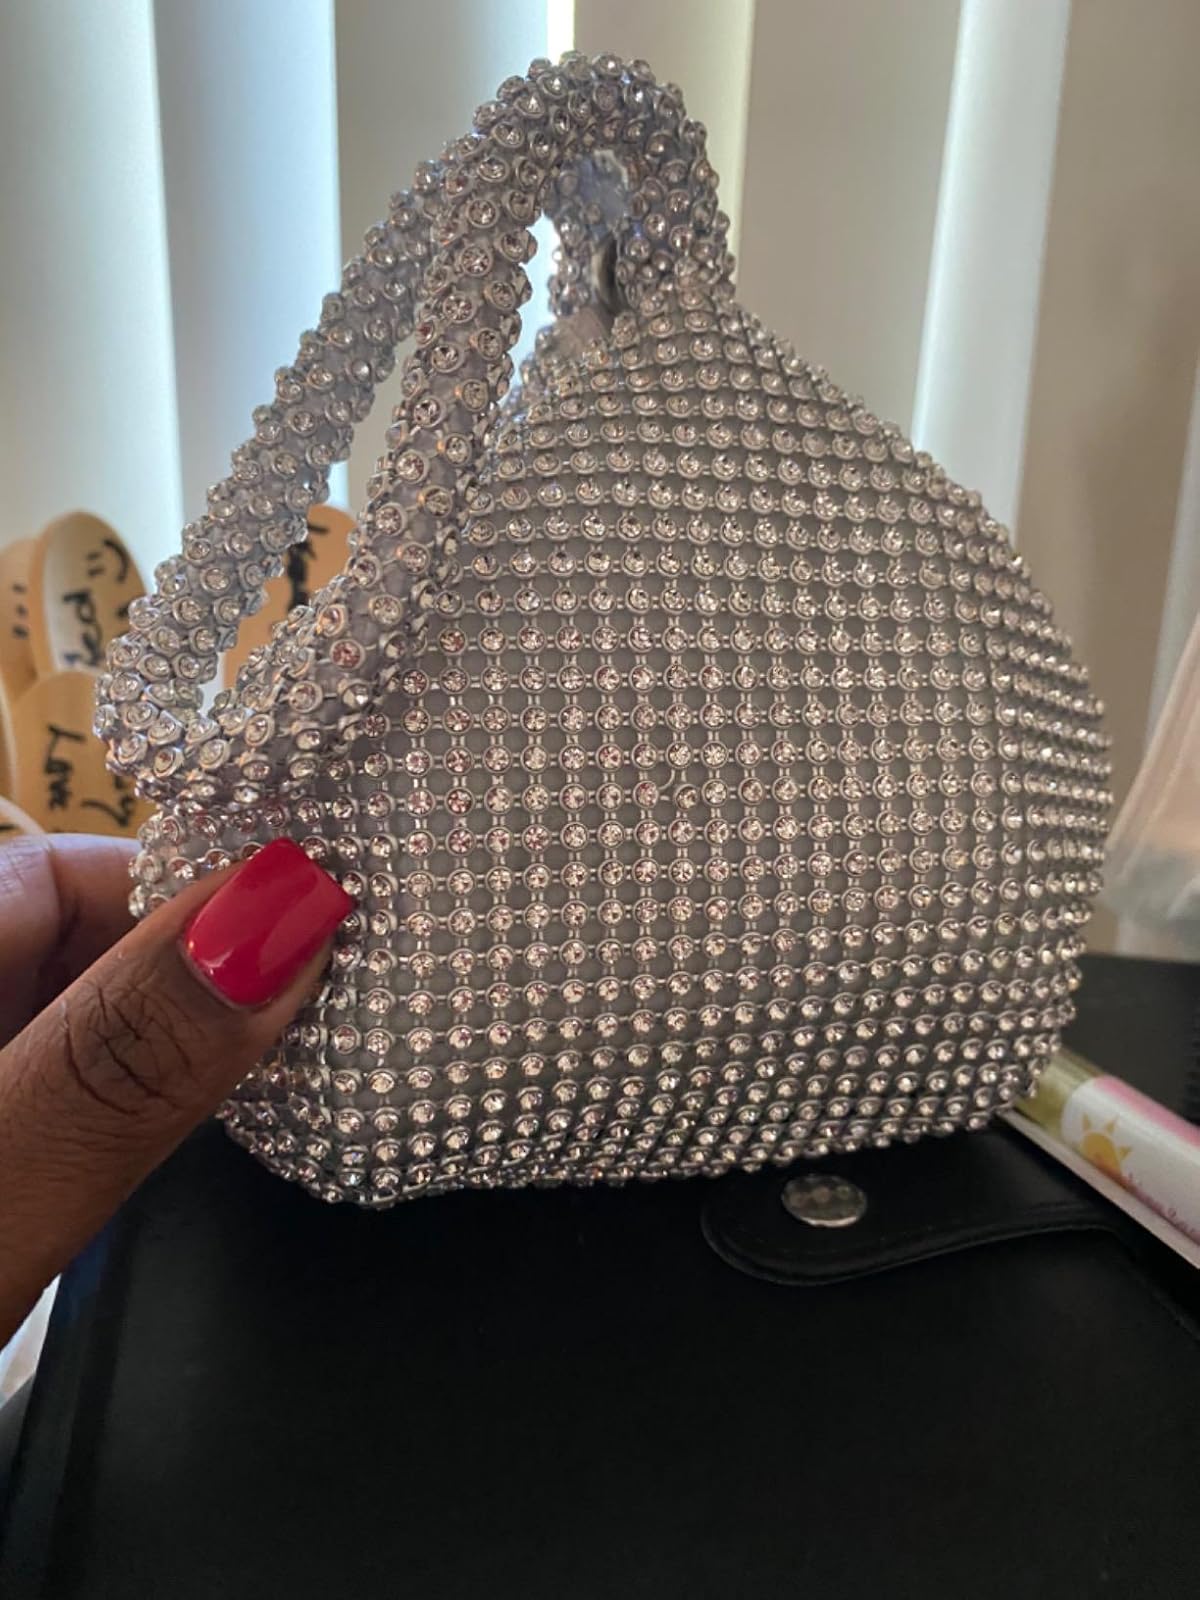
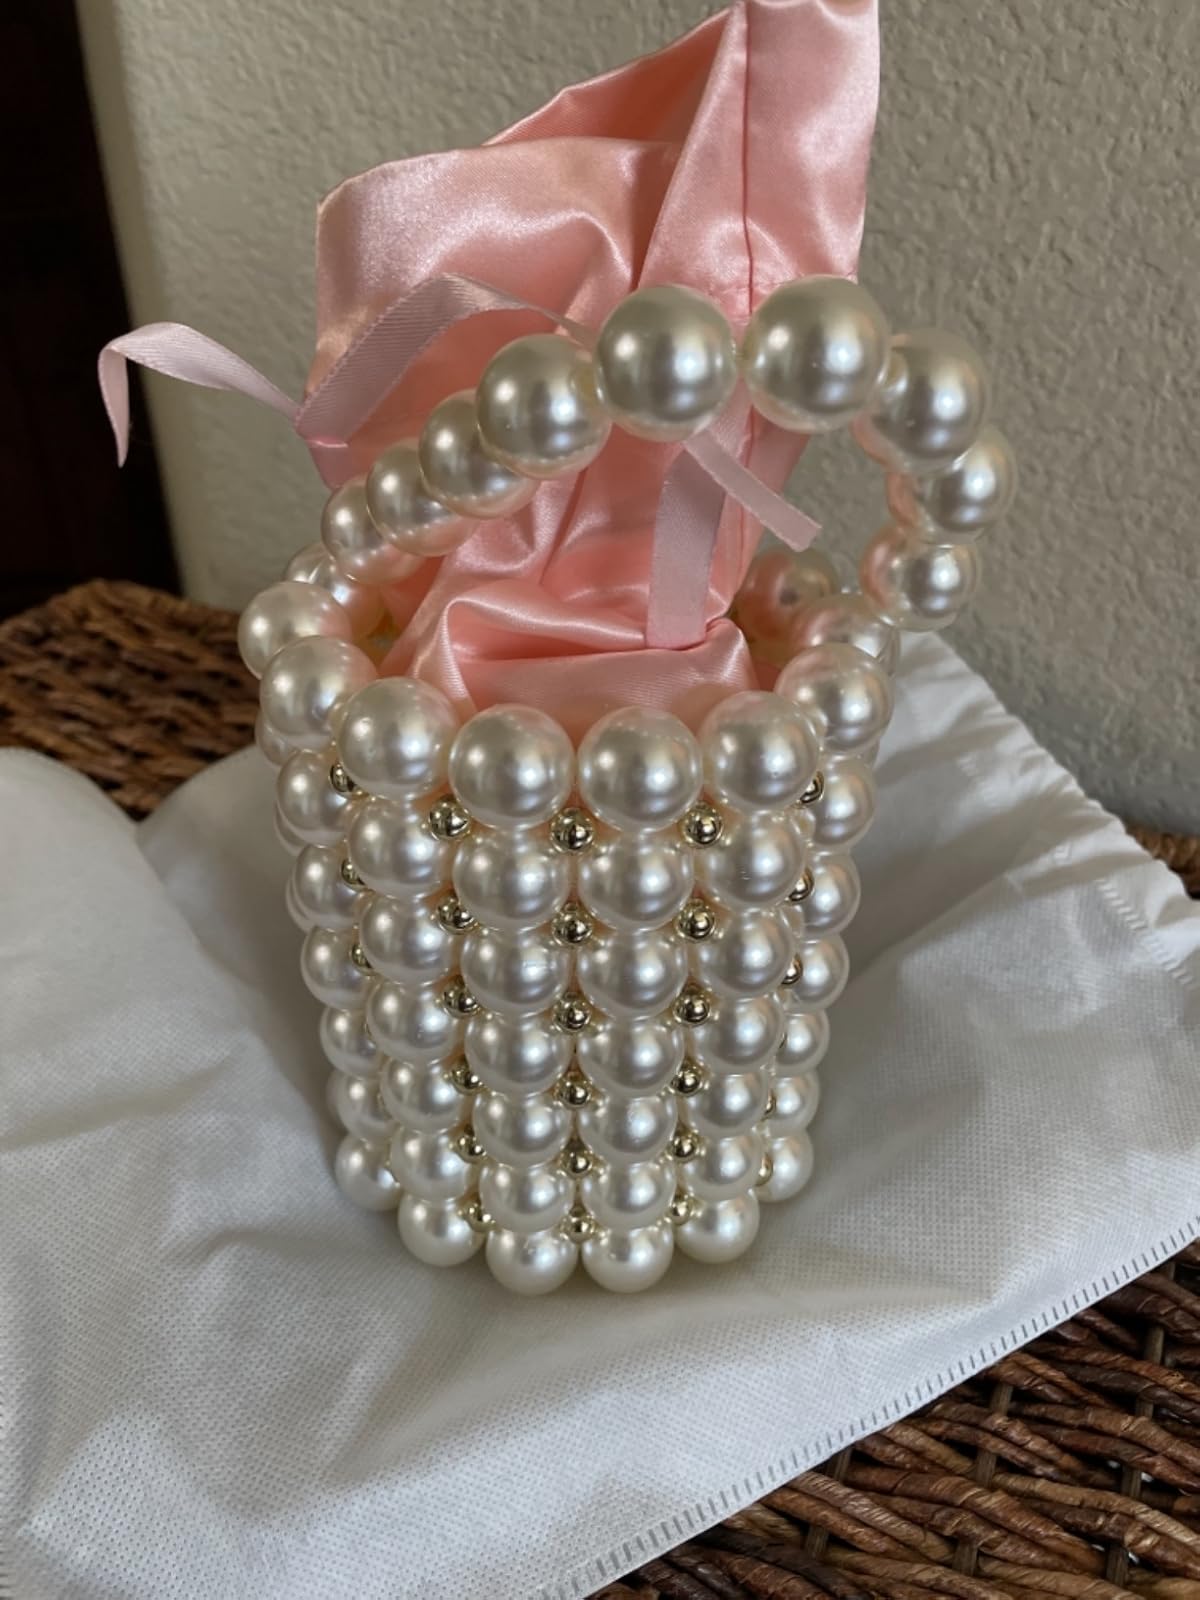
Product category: accessories_handbag
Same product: no